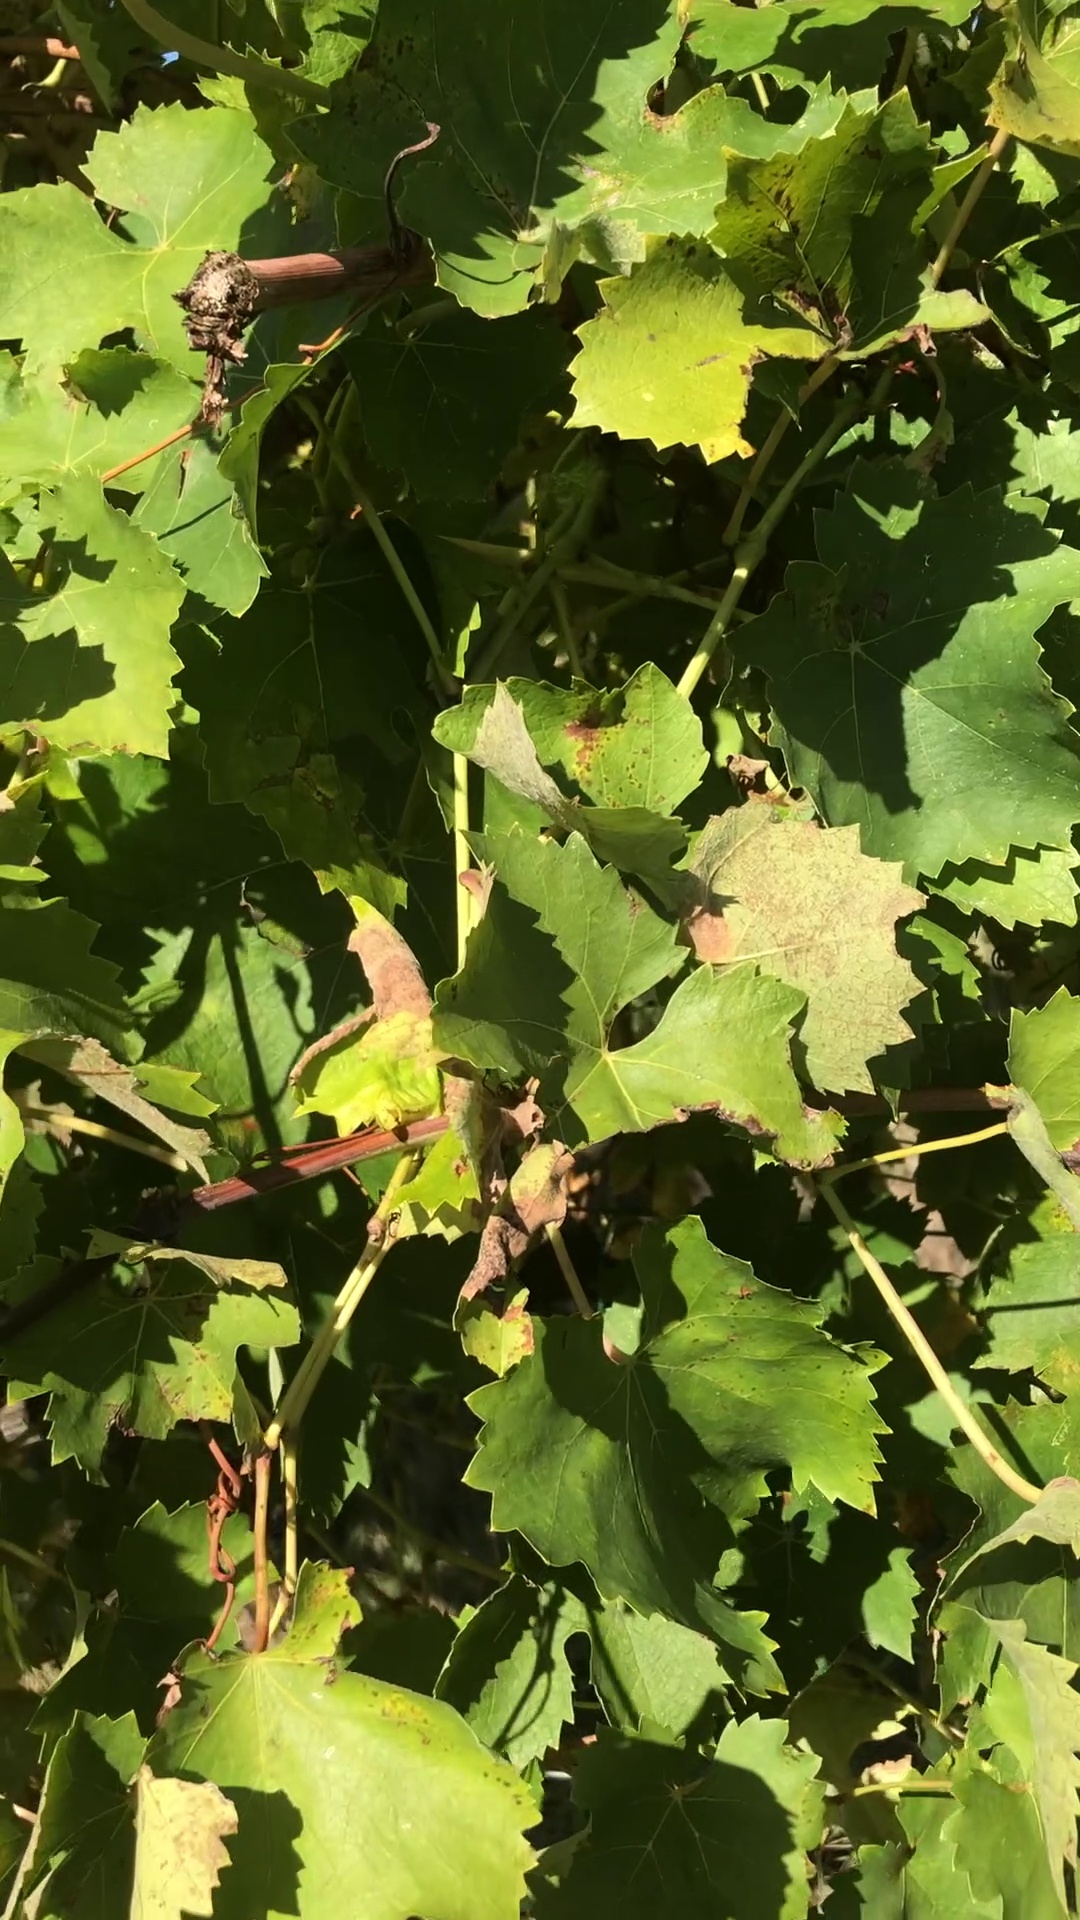
Label: healthy